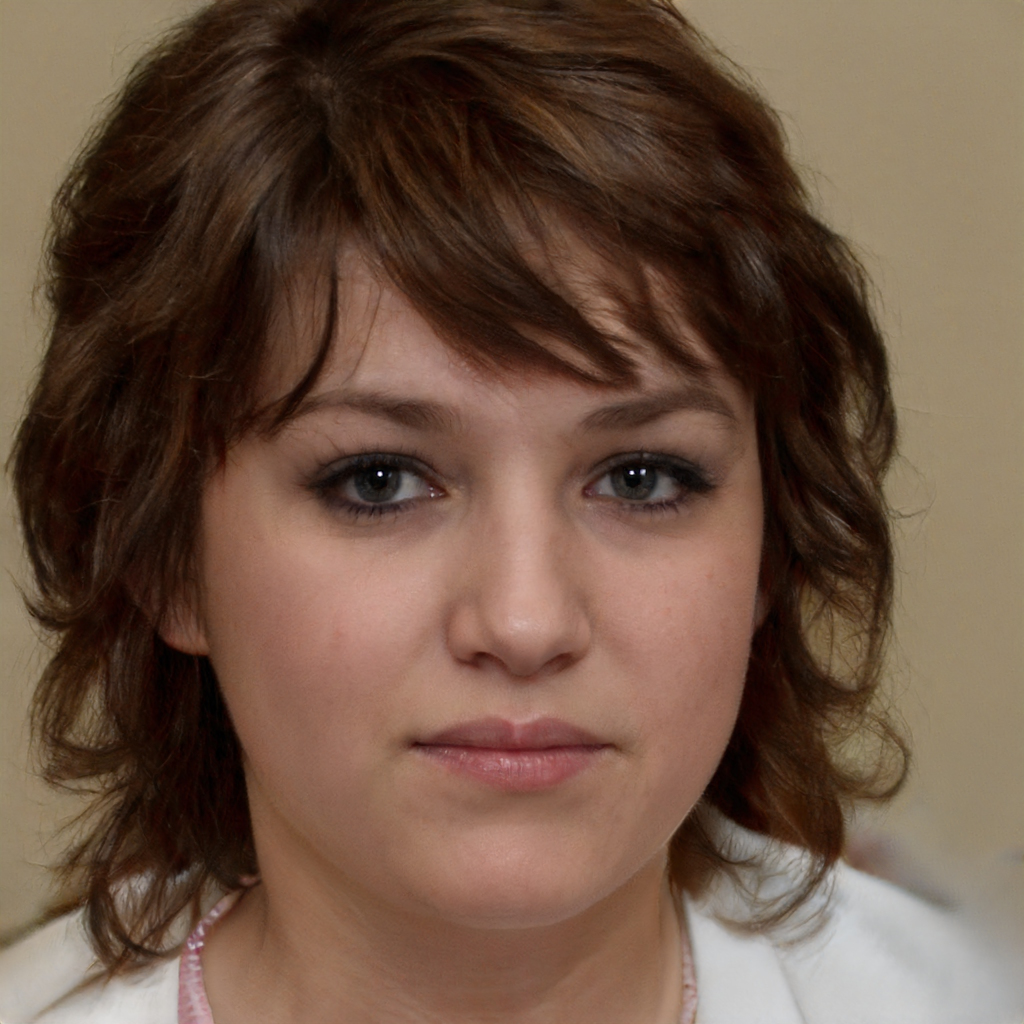
Gender: Female